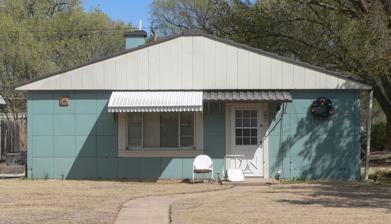
Building: Stein House (Ashland, Kansas)
Country: United States of America
Year built: 1950
Historic house in Kansas, United States United States historic place Stein House U.S. National Register of Historic Places Show map of Kansas Show map of the United States Location 420 Cedar St., Ashland, Kansas Coordinates 37°11′31″N 99°45′51″W / 37.19194°N 99.76417°W / 37.19194; -99.76417 Area less than one acre Built 1950 Built by Merlyn Weidenheiner, Kinsley, KS Architectural style Modern Movement, Westchester Deluxe Lustron MPS Lustron Houses of Kansas MPS NRHP reference No. 01000182 Added to NRHP March 2, 2001 The Stein House at 420 Cedar St. in Ashland, Kansas is a three-bedroom Westchester Deluxe model Lustron house built in 1950.  It was listed on the National Register of Historic Places in 2001. It was built by Merlyn Weidenheiner of Kinsley, Kansas . It includes a three-car Lustron garage. References